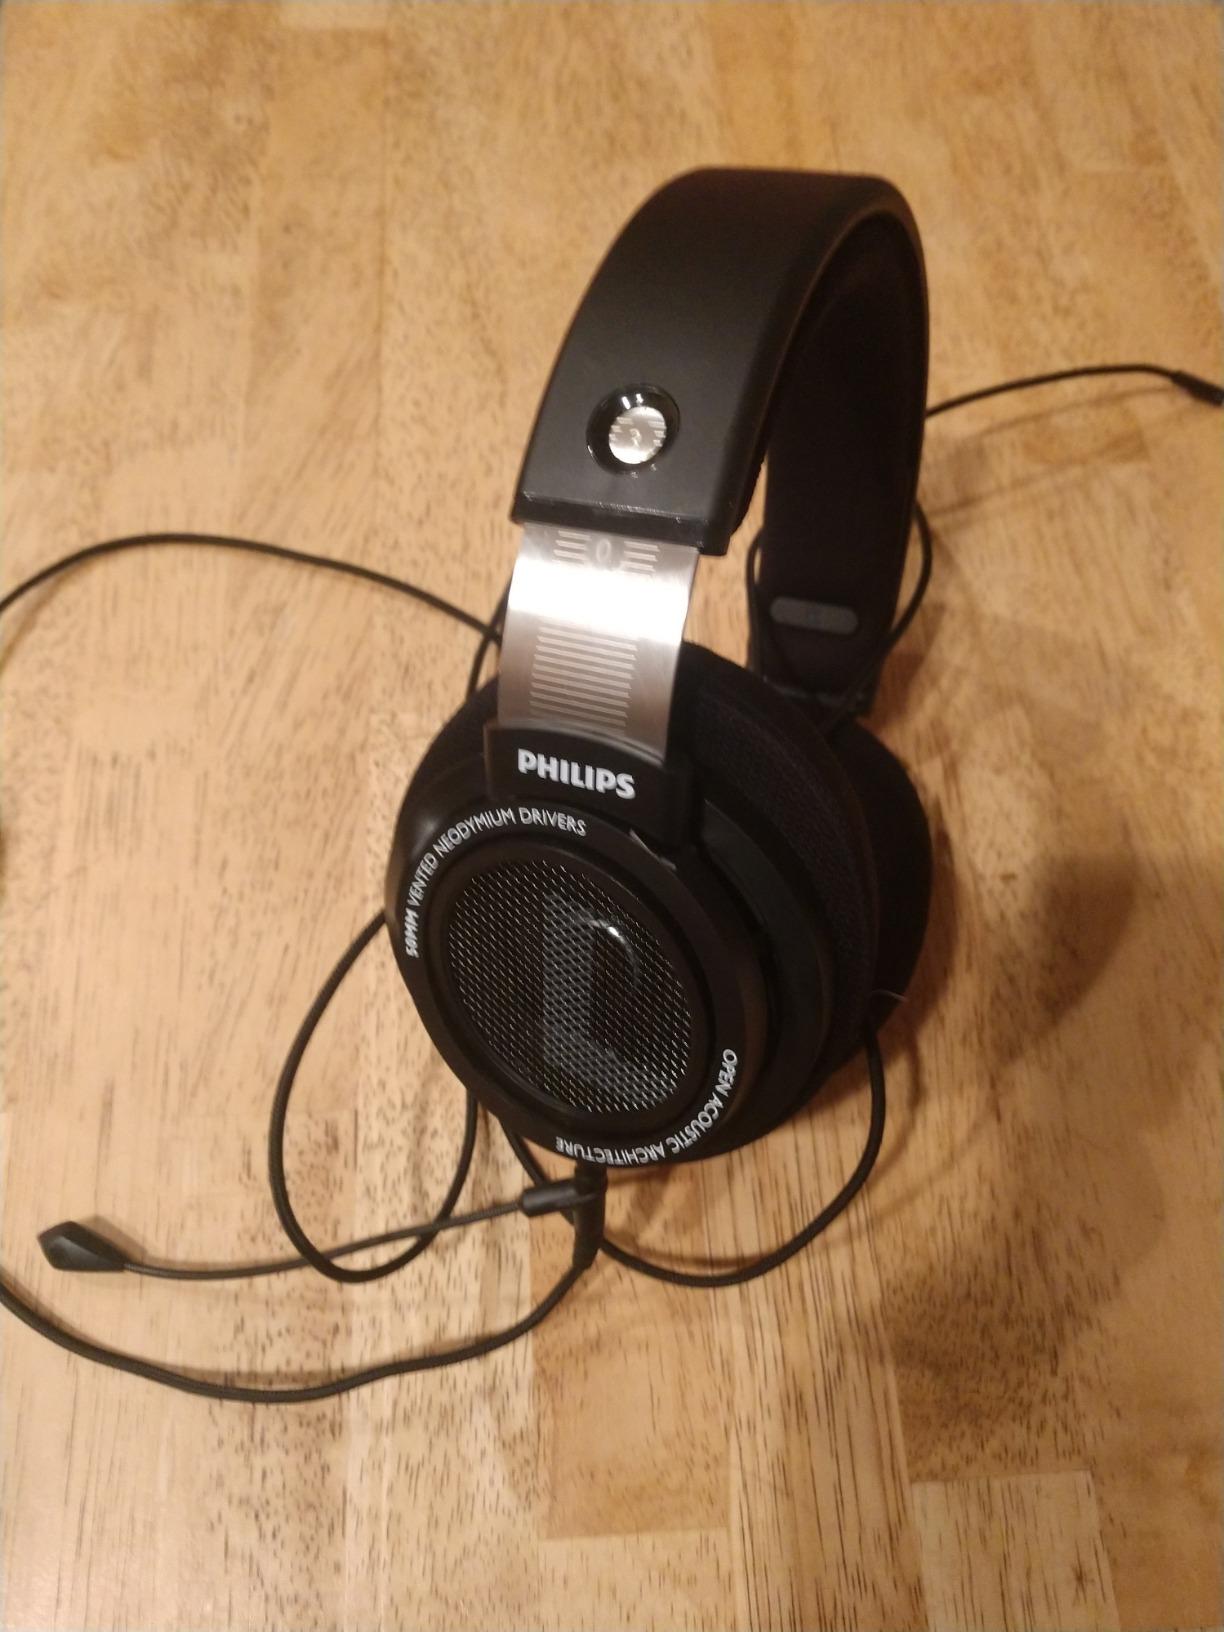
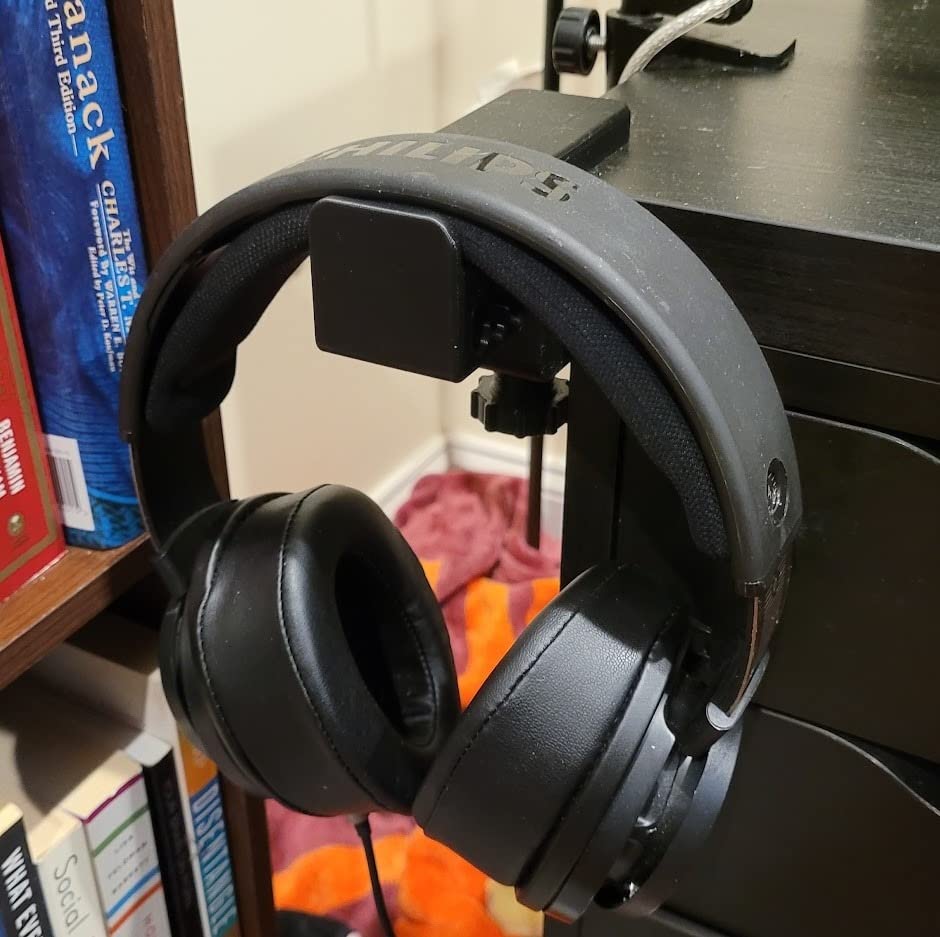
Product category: headphones
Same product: yes